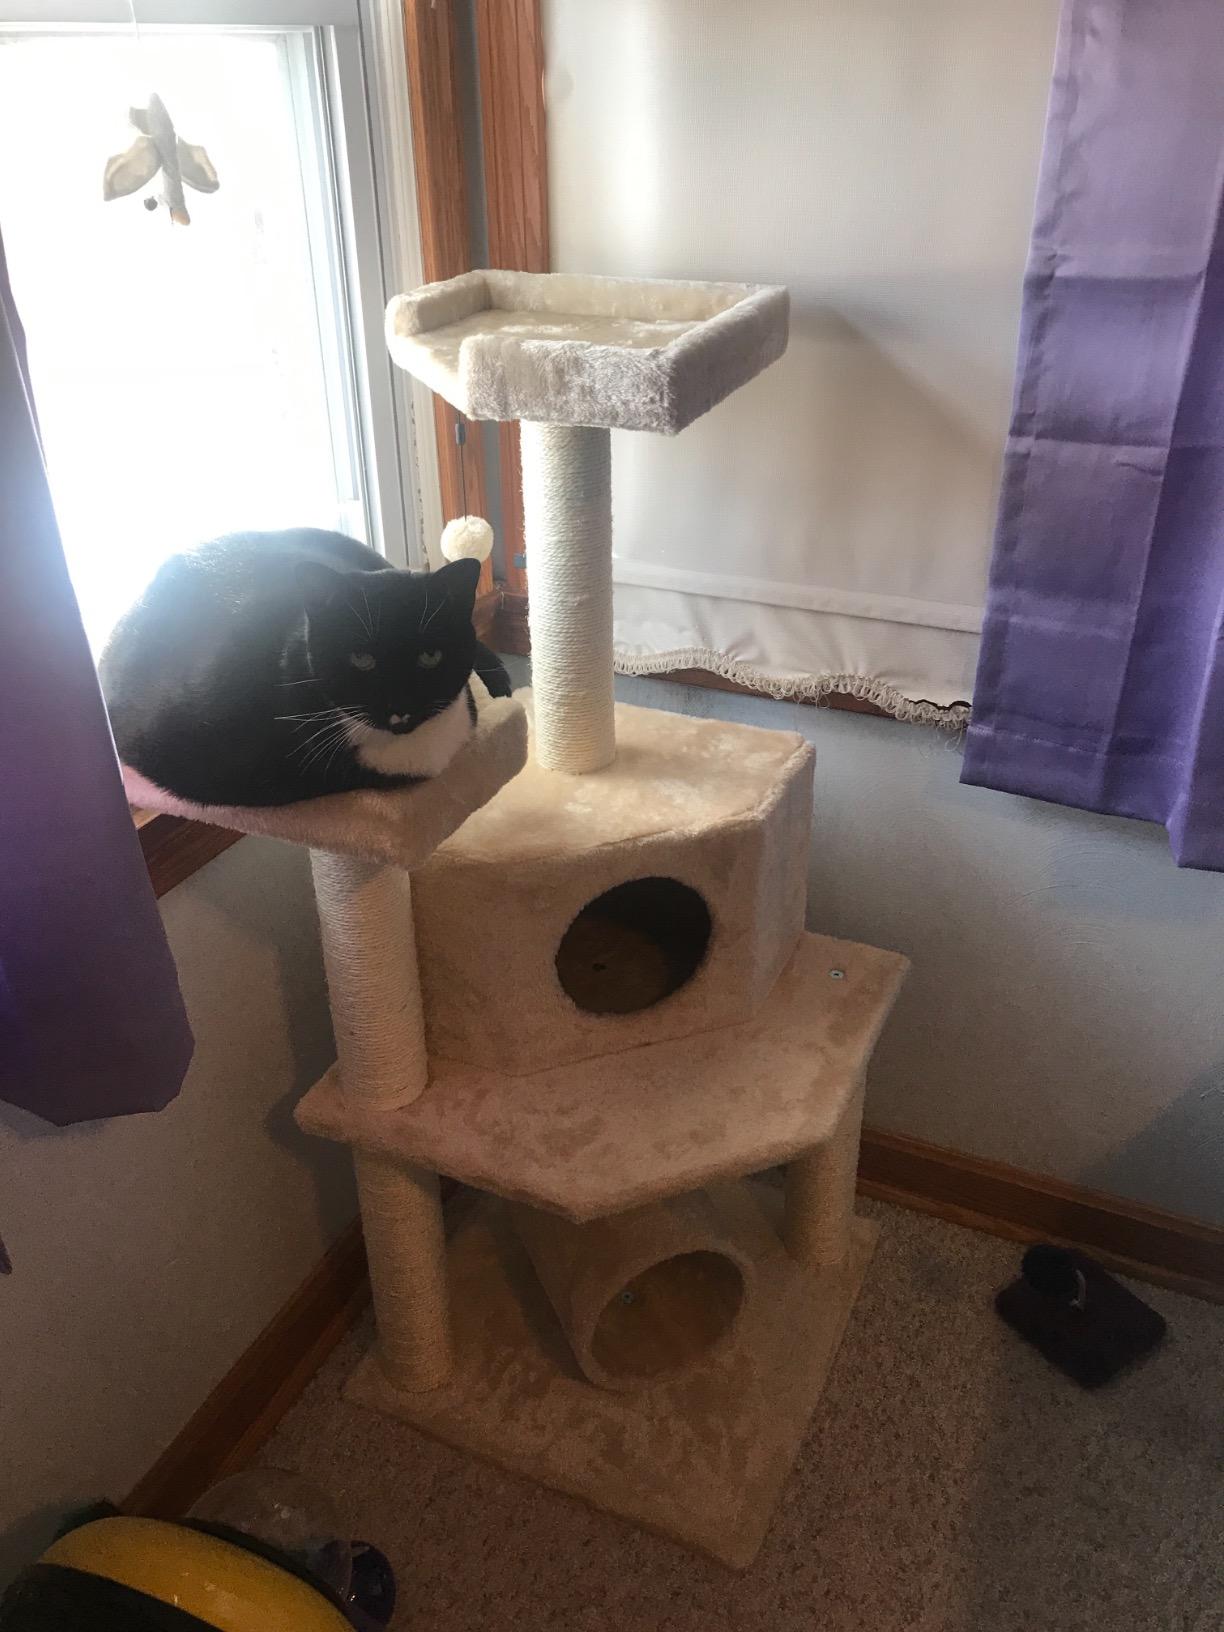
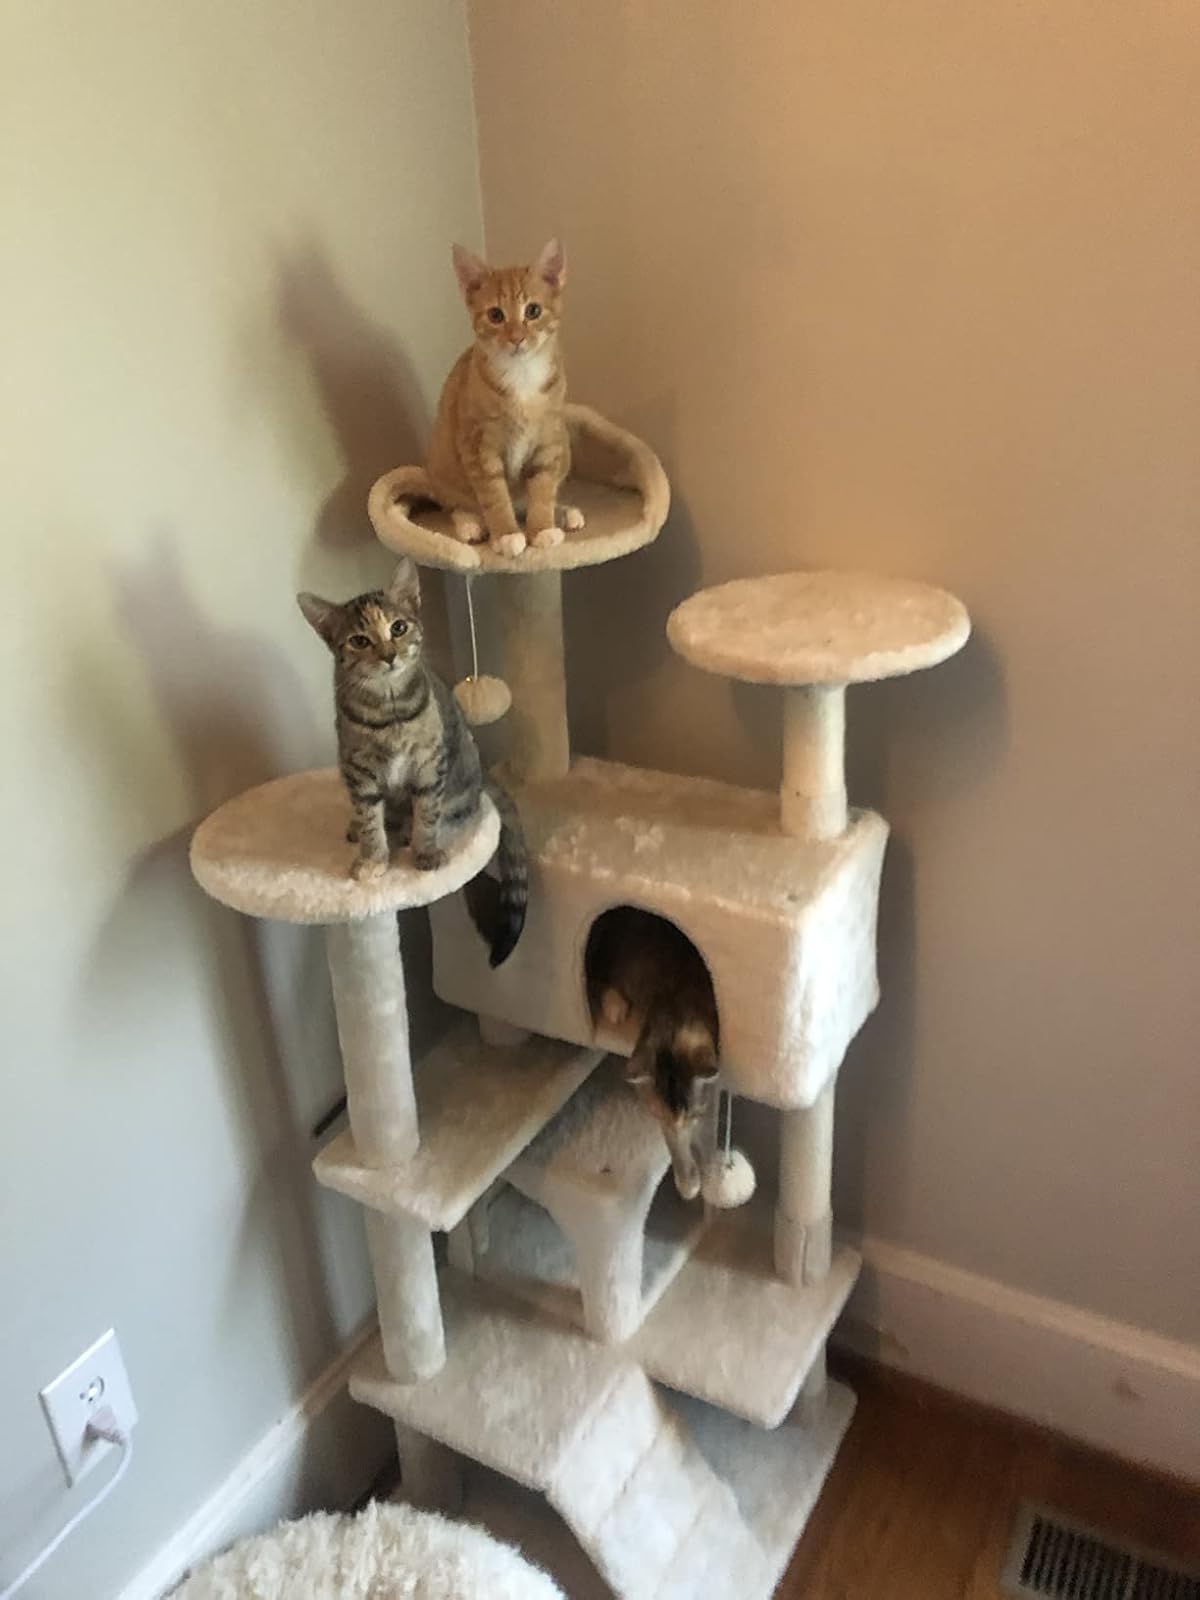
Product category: items_cat tree
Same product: no